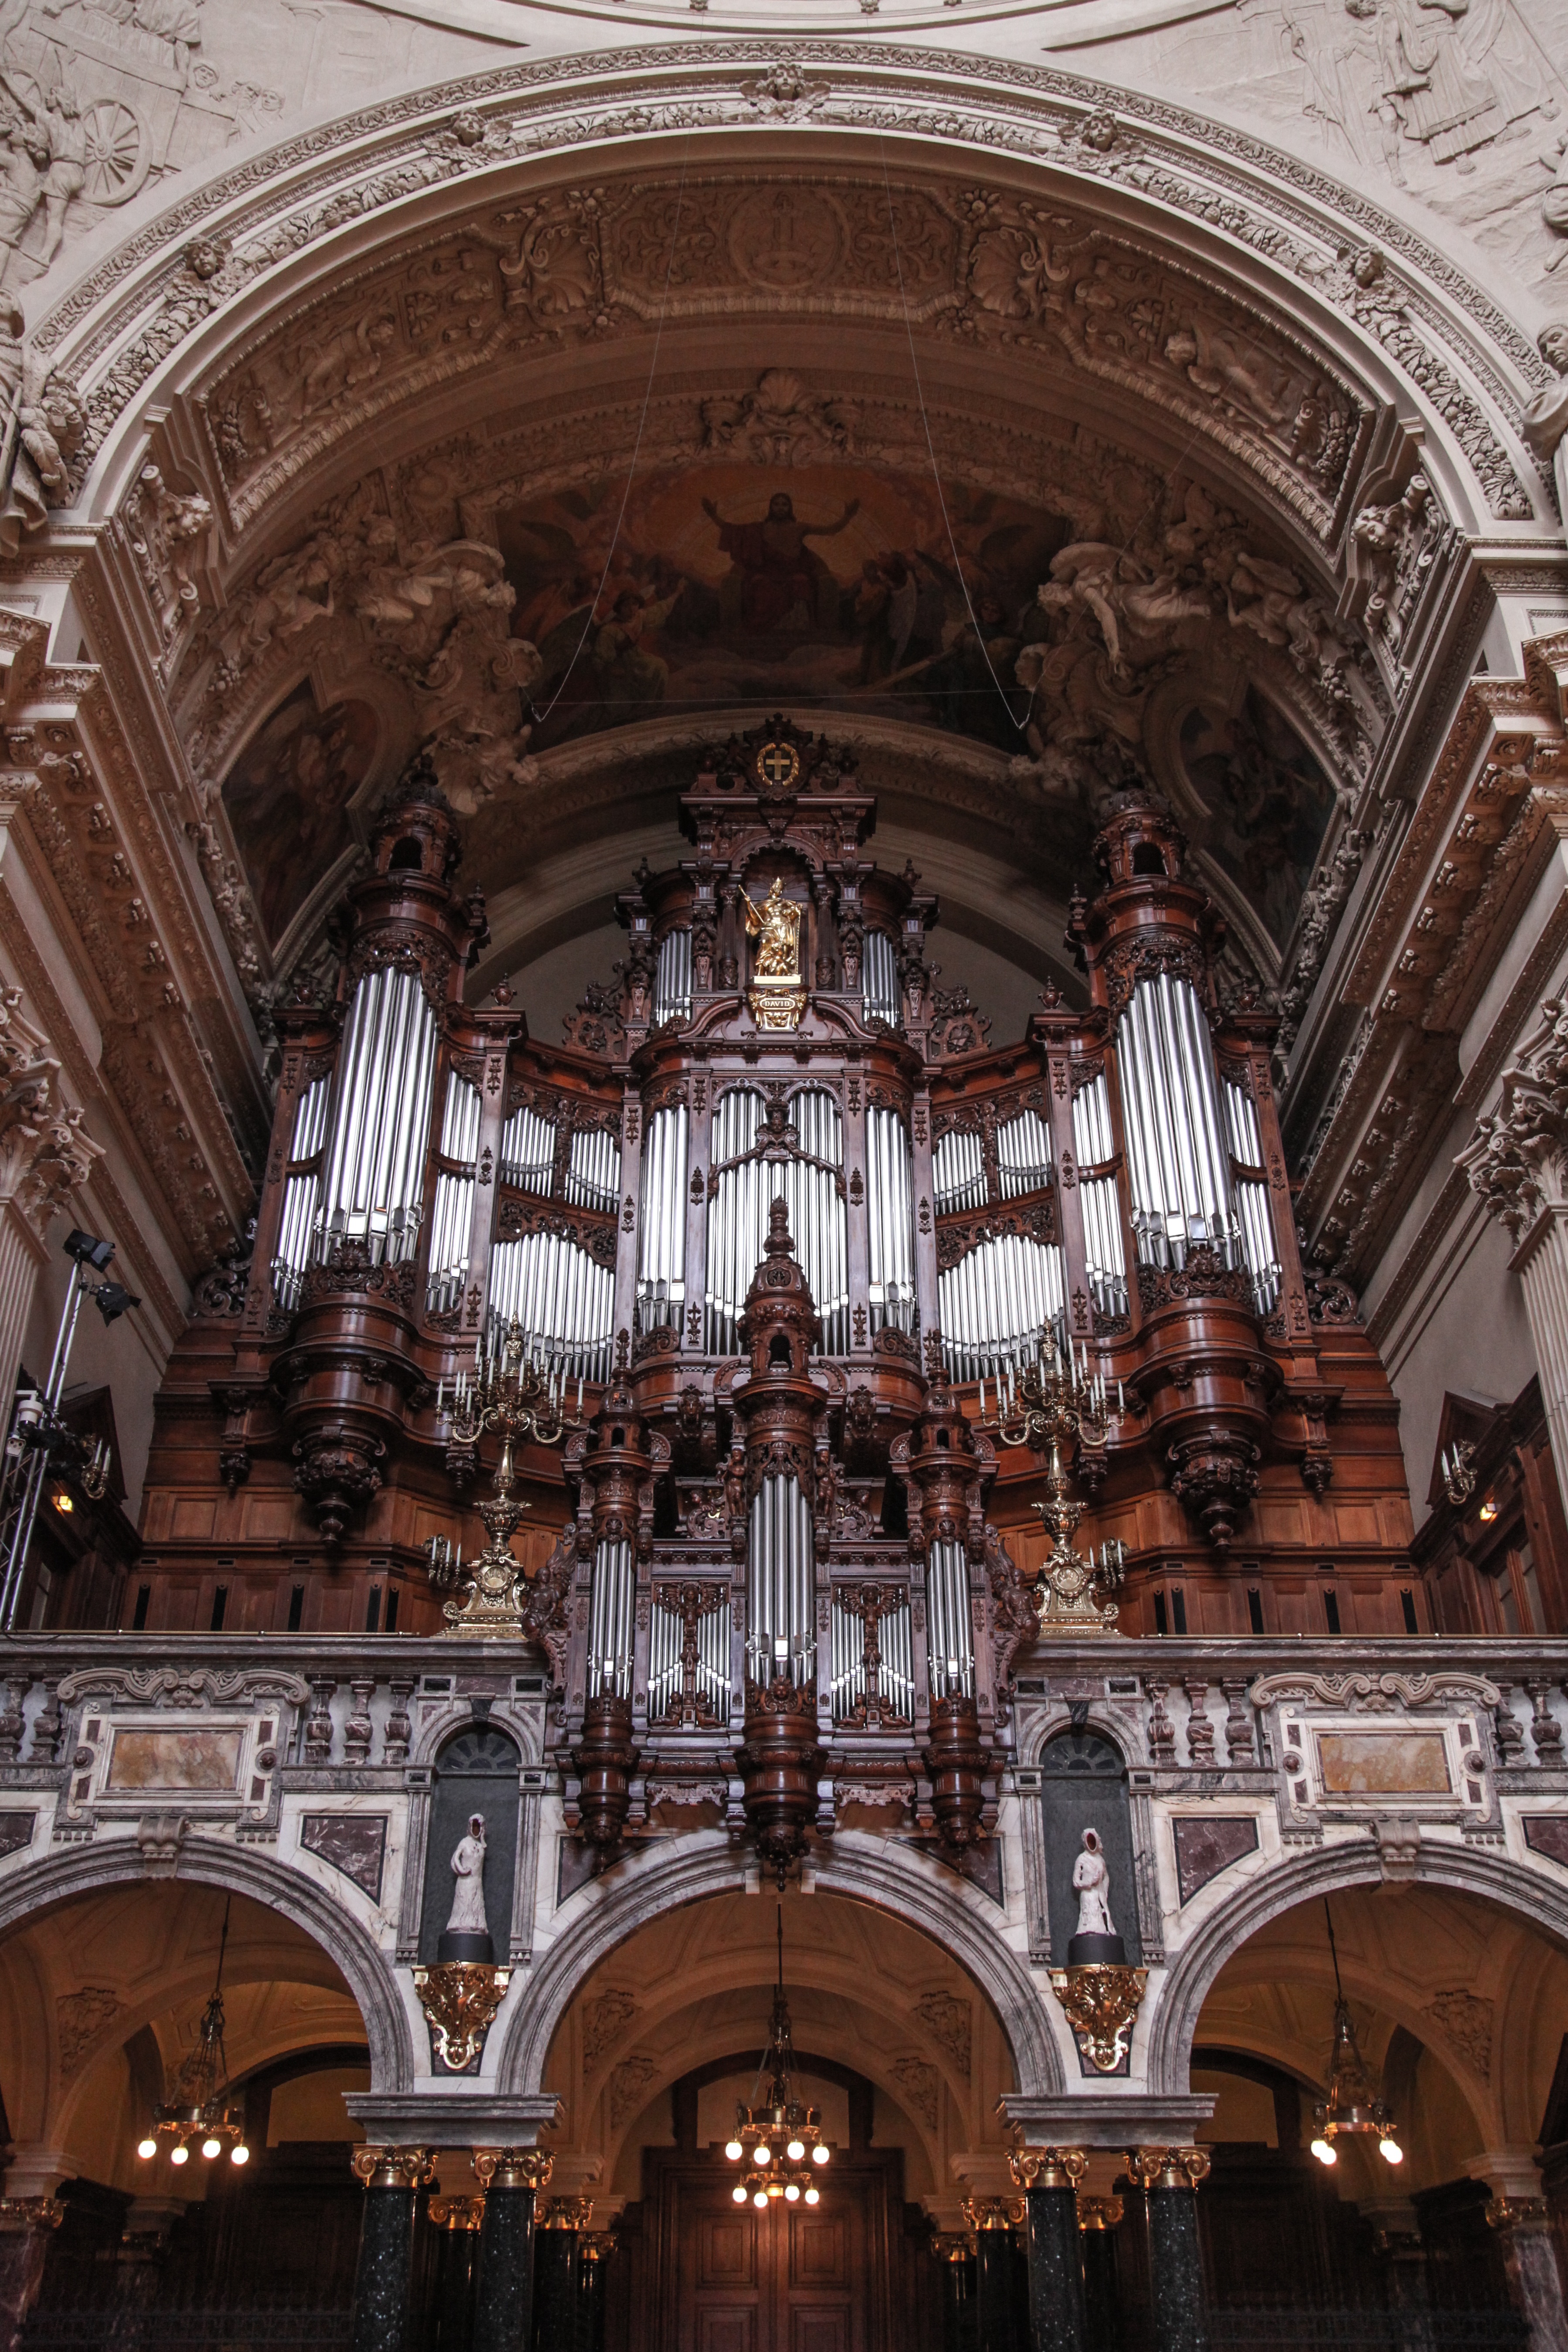
architecture, building, travel, arch, ceiling, column, religion, landmark, church, cathedral, chapel, tourism, gothic, place of worship, sculpture, religious, catholic, art, ornate, symmetry, berlin, synagogue, culture, beautiful, christianity, famous, organ, historical, basilica, dome, dom, destination, harmony, catholicism, gothic architecture, ancient history, worms's eye view